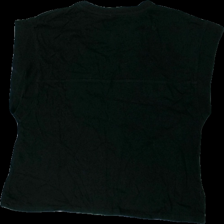
View: back
Type: Top
Category: Ladies
Brand: Zara
Colors: Black
Material: 100% Cotton
Cut: Loose, C-collar
Size: M
Season: All
Price range: 50-100
Recommended usage: Reuse